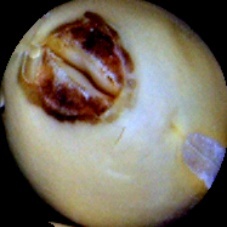
Label: Broken